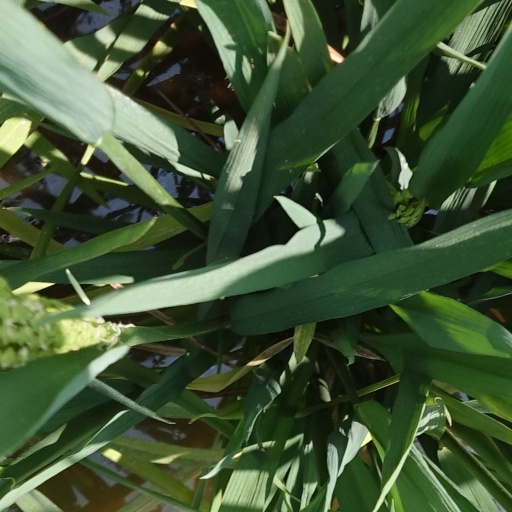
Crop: rice